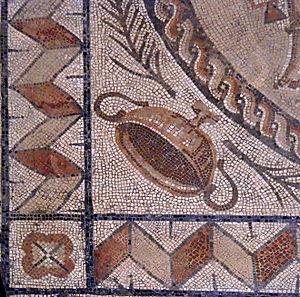
Mosaïque de Lillebonne - détail
La grande mosaïque de Lillebonne est une mosaïque d’époque romaine, trouvée en 1870 à Lillebonne, ancienne Juliobona. Lors de sa découverte, elle mesurait 8,56 m sur 6,80 m. On estime qu'elle date de la fin du IIIᵉ ou du IVᵉ siècle apr. J.-C., même si la datation ne peut être précisée davantage.